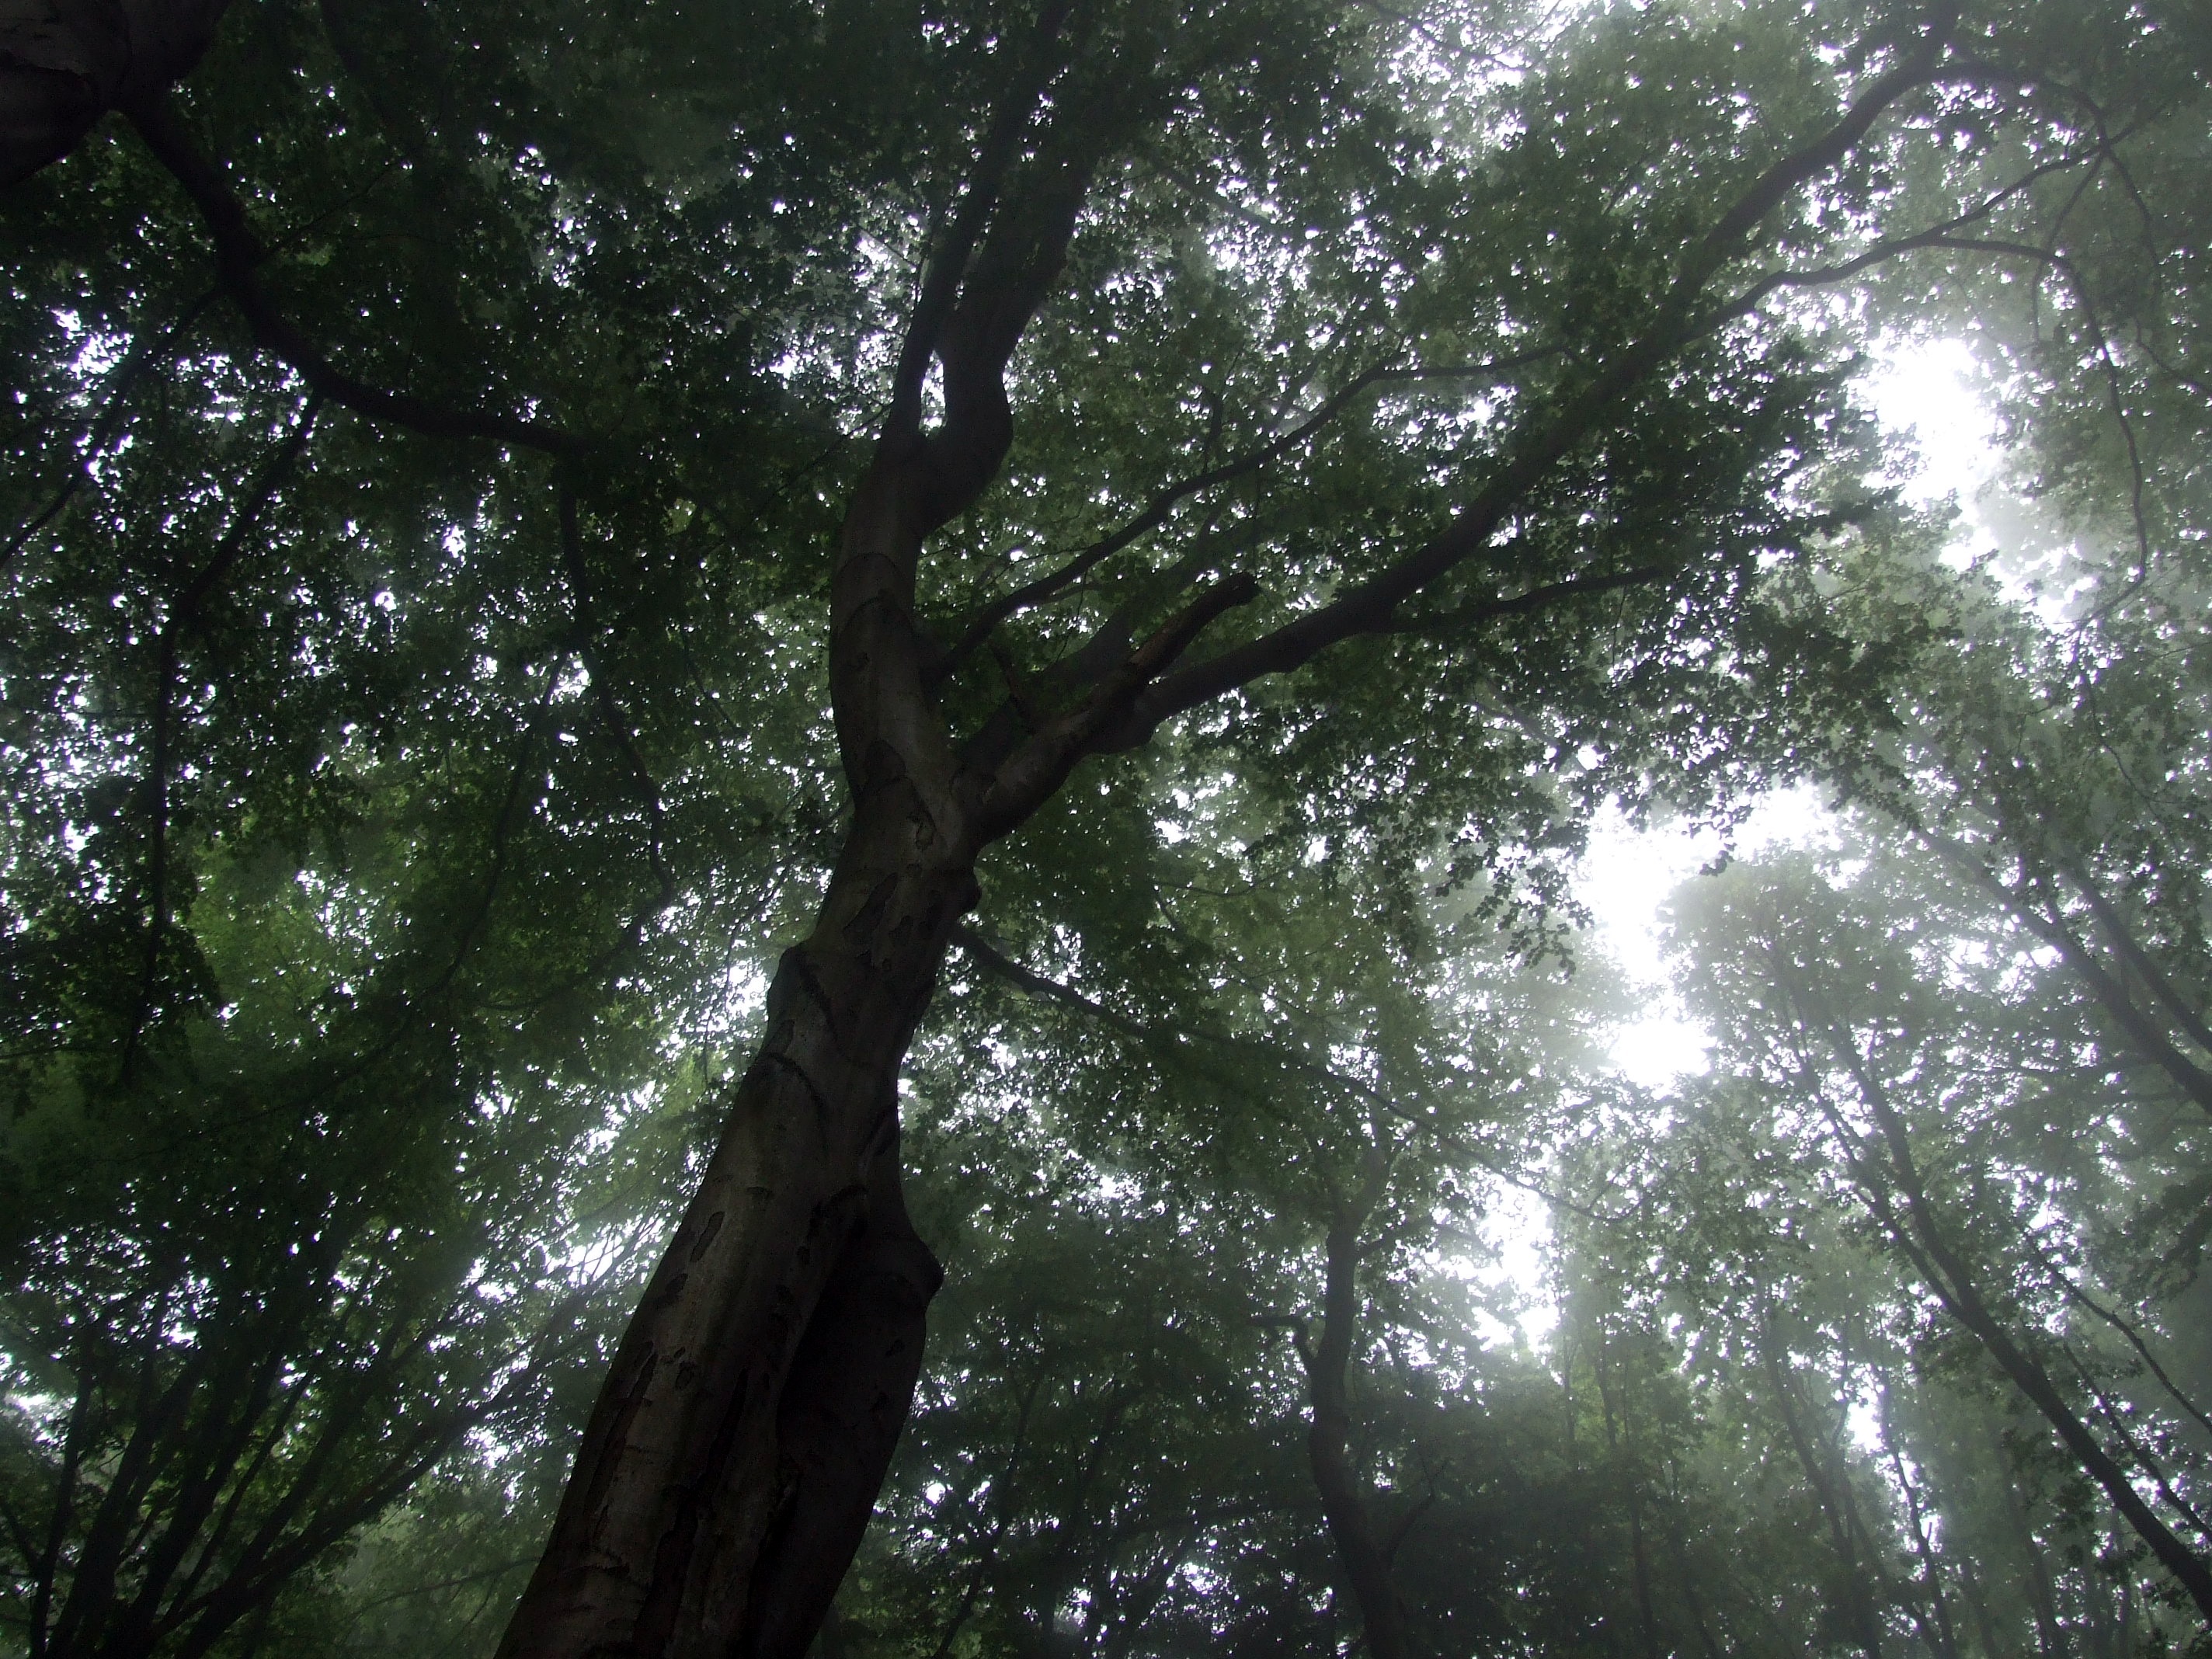
tree, nature, forest, branch, plant, fog, sunlight, leaf, green, jungle, weather, rainforest, deciduous, grove, woodland, habitat, ecosystem, old growth forest, natural environment, atmospheric phenomenon, woody plant